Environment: real
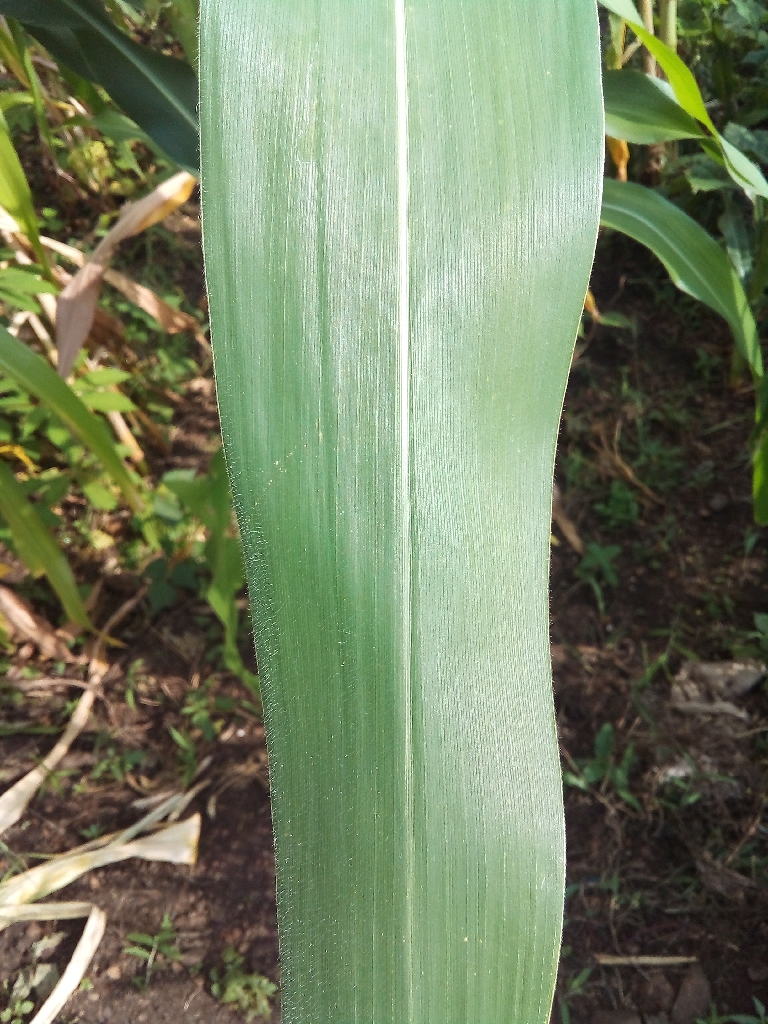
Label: healthy